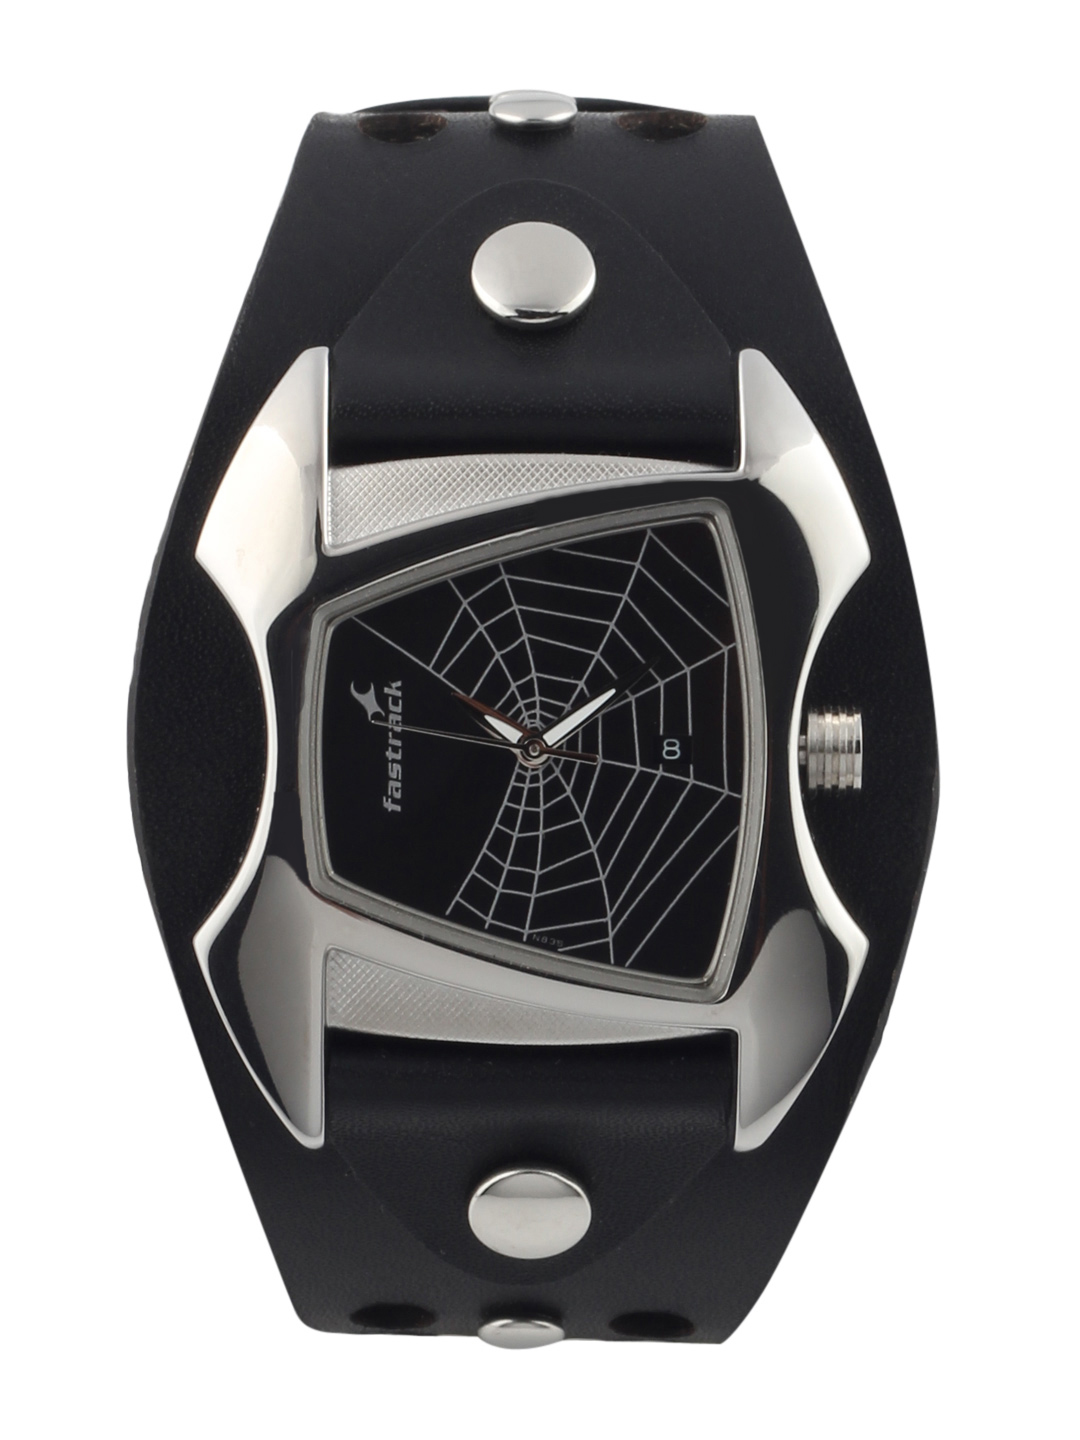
Fastrack Men Black Dial Watch
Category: Accessories / Watches / Watches
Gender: Men
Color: Black
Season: Winter 2016
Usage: Casual